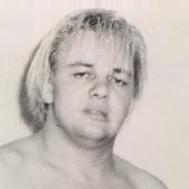
Age: 30